Nippulanti Manishi (1974 film)

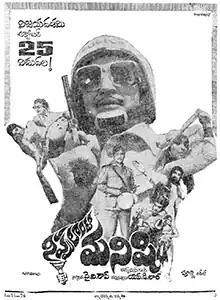
Theatrical release poster

Nippulanti Manishi is a 1974 Indian Telugu-language action film directed by S. D. Lal and produced by Y. V. Rao. It stars N. T. Rama Rao and Latha, with music composed by Satyam. A remake of the Hindi film "Zanjeer" (1973), it became a silver jubilee hit and played a role in revitalizing Rama Rao's career. Following its success, Rama Rao acted in additional remakes of popular Amitabh Bachchan films, including "Neram Nadi Kadu Akalidi" (1976), which was also produced by Y. V. Rao.